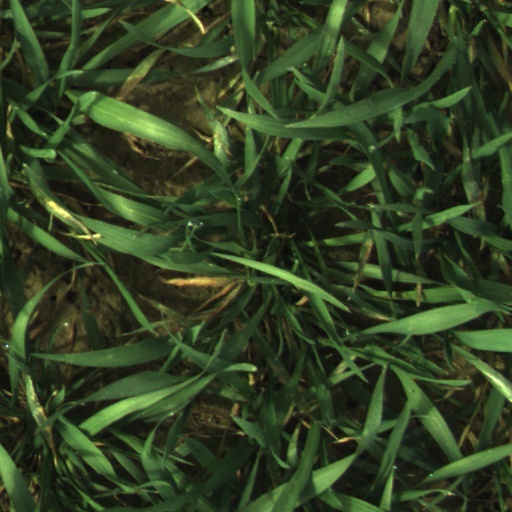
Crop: wheat